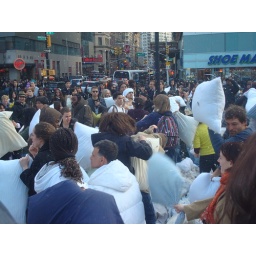
the guy in the white coat decided to dress up like a pillow and just go around punching people